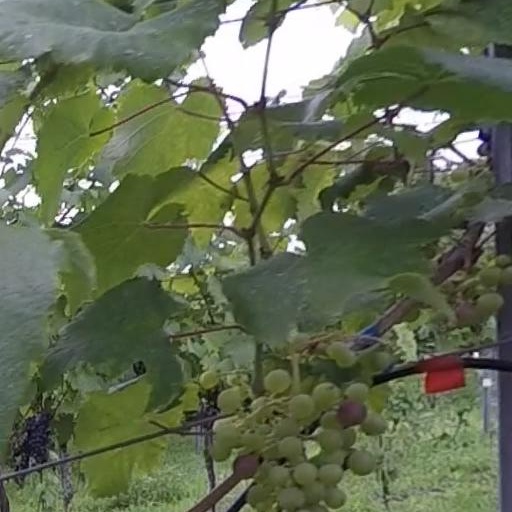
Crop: grape